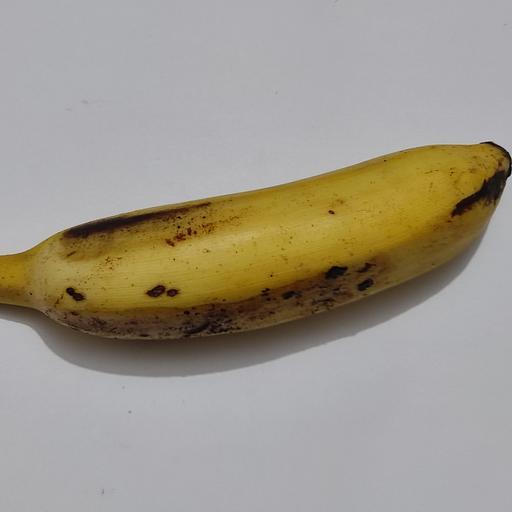
Crop type: Banana